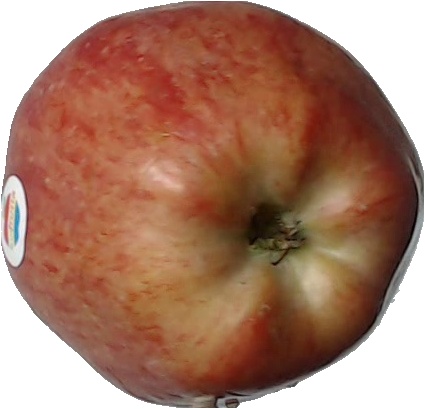
Label: apple_red_1